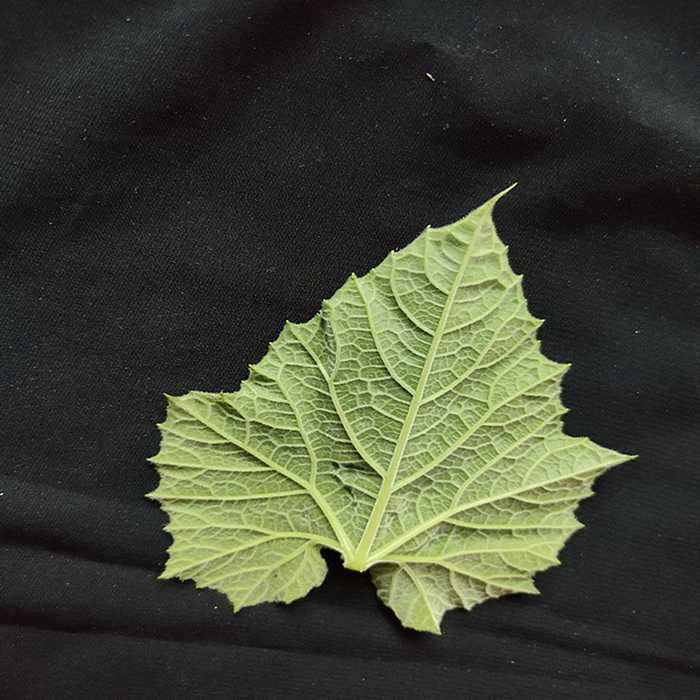
Plant: Bottle gourd
Label: Fresh leaf